Dwarf forest

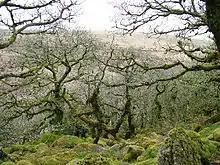
Dartmoor Forest in Wistman's Wood, southwest England

On the British west coast, notable occurrences include Wistman's Wood in Devon and isolated patches in the Ross of Mull on the Isle of Mull in Scotland.